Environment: real
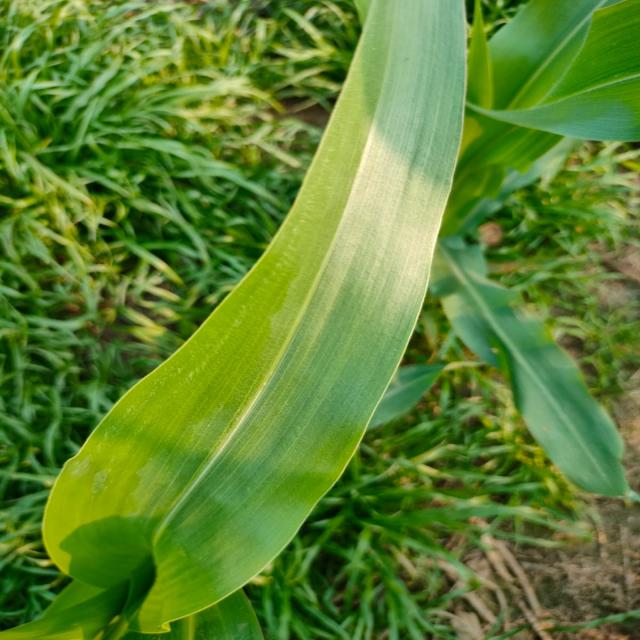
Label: healthy